Hynden Walch

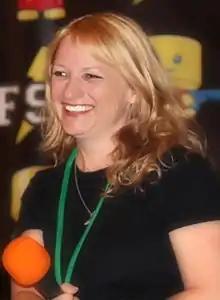
Walch at Florida Supercon in 2013

Hynden Walch (born February 1, 1971) is an American actress best known for voicing Starfire in the "Teen Titans" franchise and Princess Bubblegum in "Adventure Time". She also voiced Penny Sanchez in "ChalkZone", Elsie in "Stanley", Alice May in "Scooby-Doo! Mystery Incorporated", and Yutaka Kobayakawa in "Lucky Star". Outside of animation, Walch has appeared in live-action films like "Groundhog Day" and "Jerry Maguire", and TV series like "Law & Order".